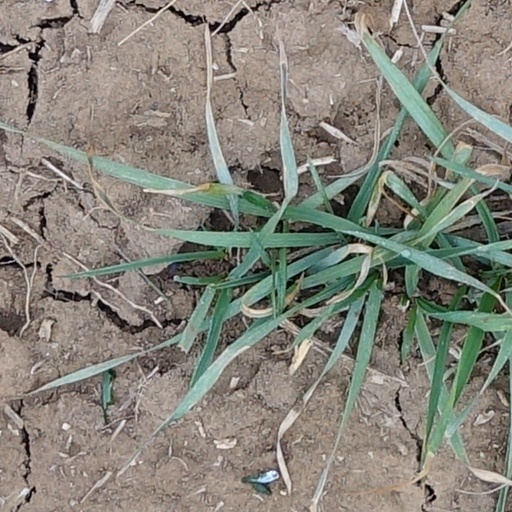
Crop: wheat